Athletics at the 2020 Summer Olympics – Women's 100 metres

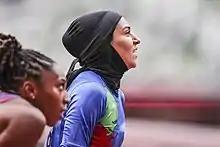
Javianne Oliver (left) and Farzaneh Fasihi after finishing heat 3

Notes: Blessing Okagbare was prevented from competing due to an out of competition doping violation.